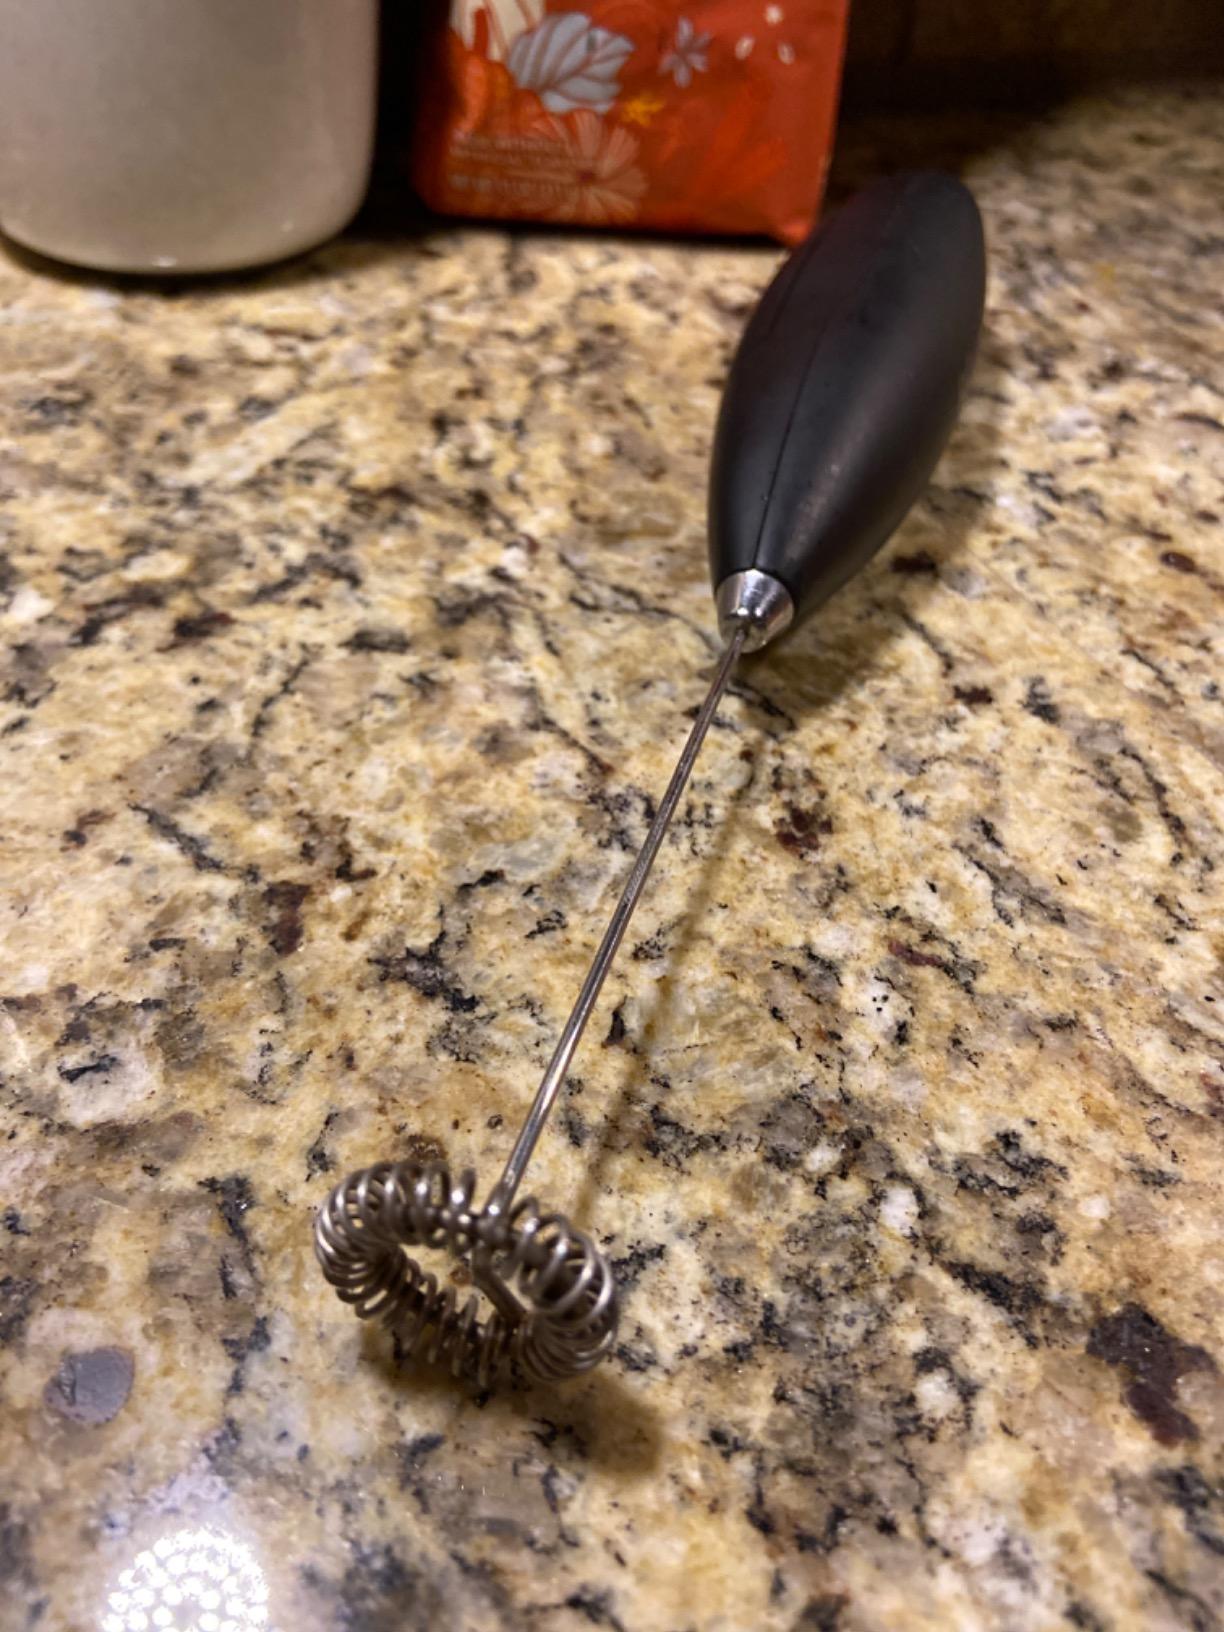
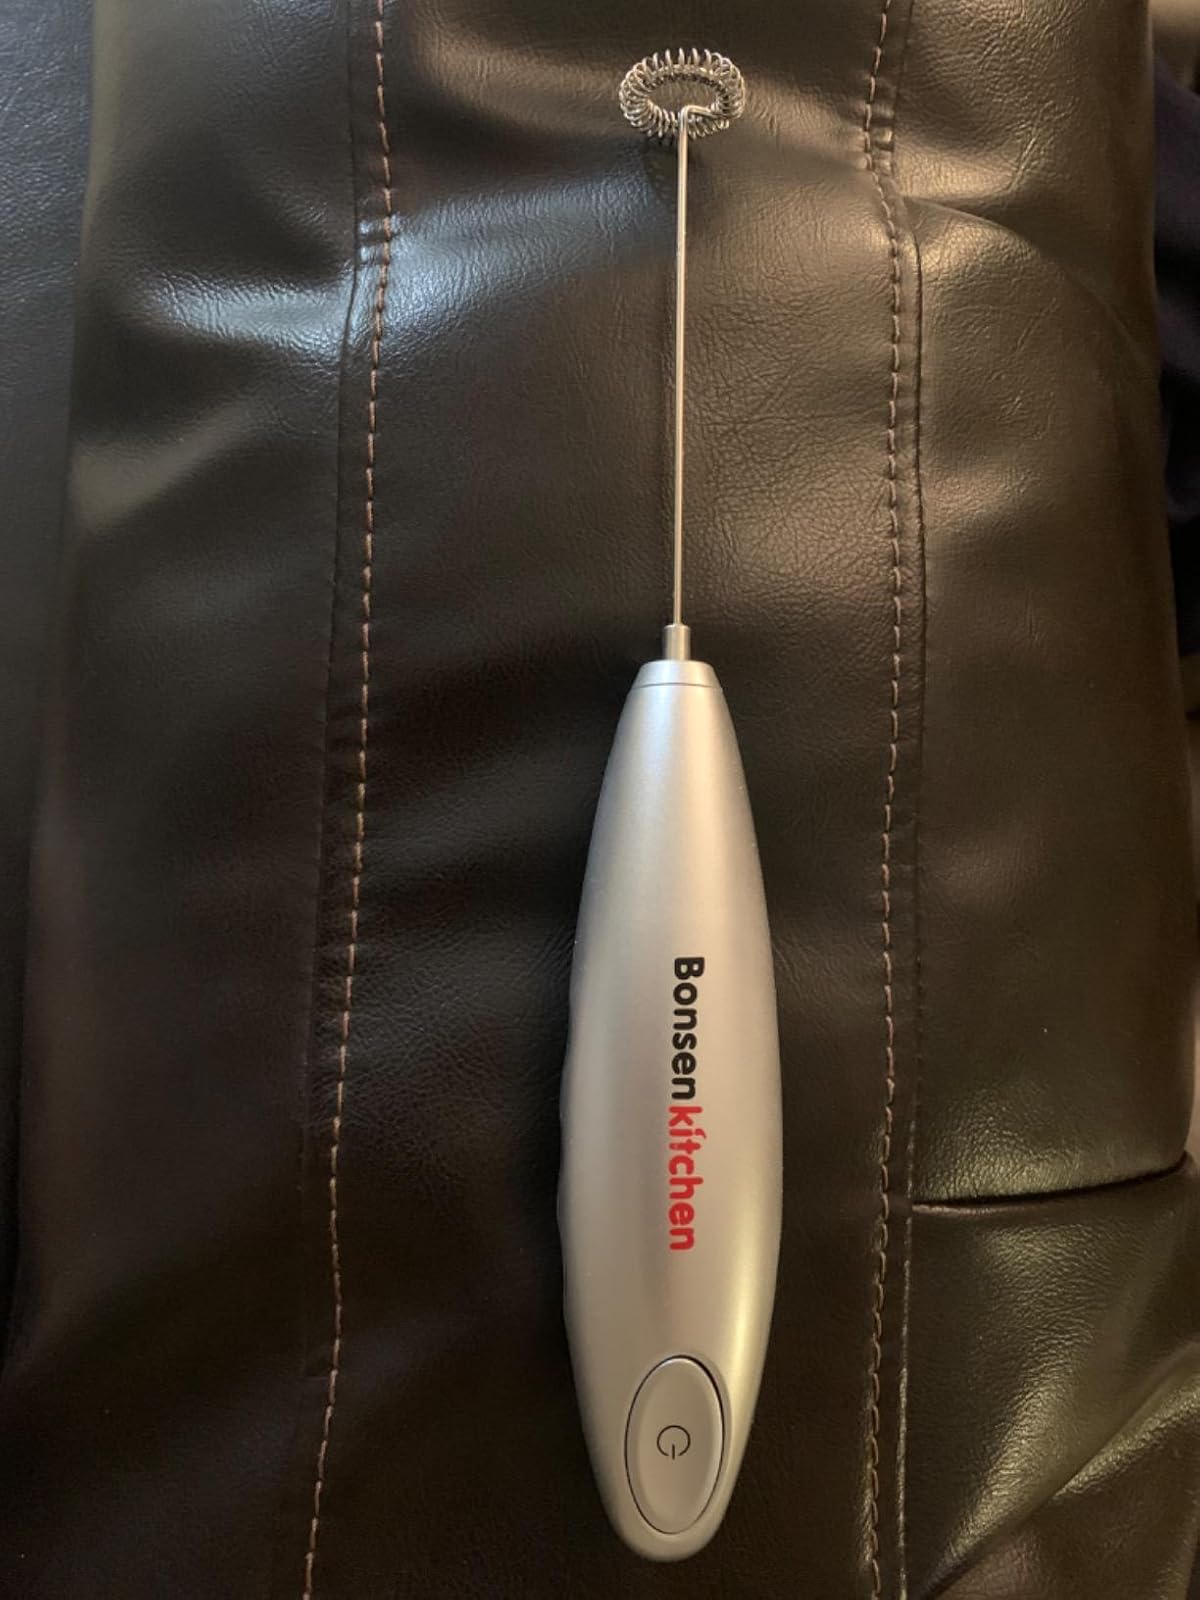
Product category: items_mixer
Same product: no